J. A. Supramaniam

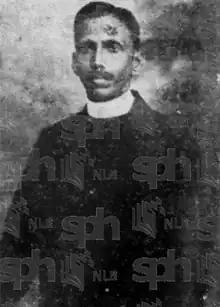
James Arumugam Supramaniam

James Arumugam Supramaniam (1880 — 8 July 1937) was a prominent preacher throughout British Malaya.